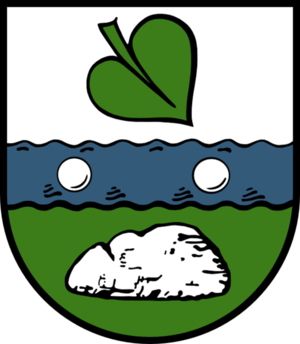
Schwienau
Coat of arms of Schwienau
Schwienau er en kommune i Samtgemeinde Bevensen-Ebstorf i den nordlige del af Landkreis Uelzen i den nordøstlige del af tyske delstat Niedersachsen, og en del af Metropolregion Hamburg. Kommunen har et areal på godt 31 km², og en befolkning på godt 700 mennesker.